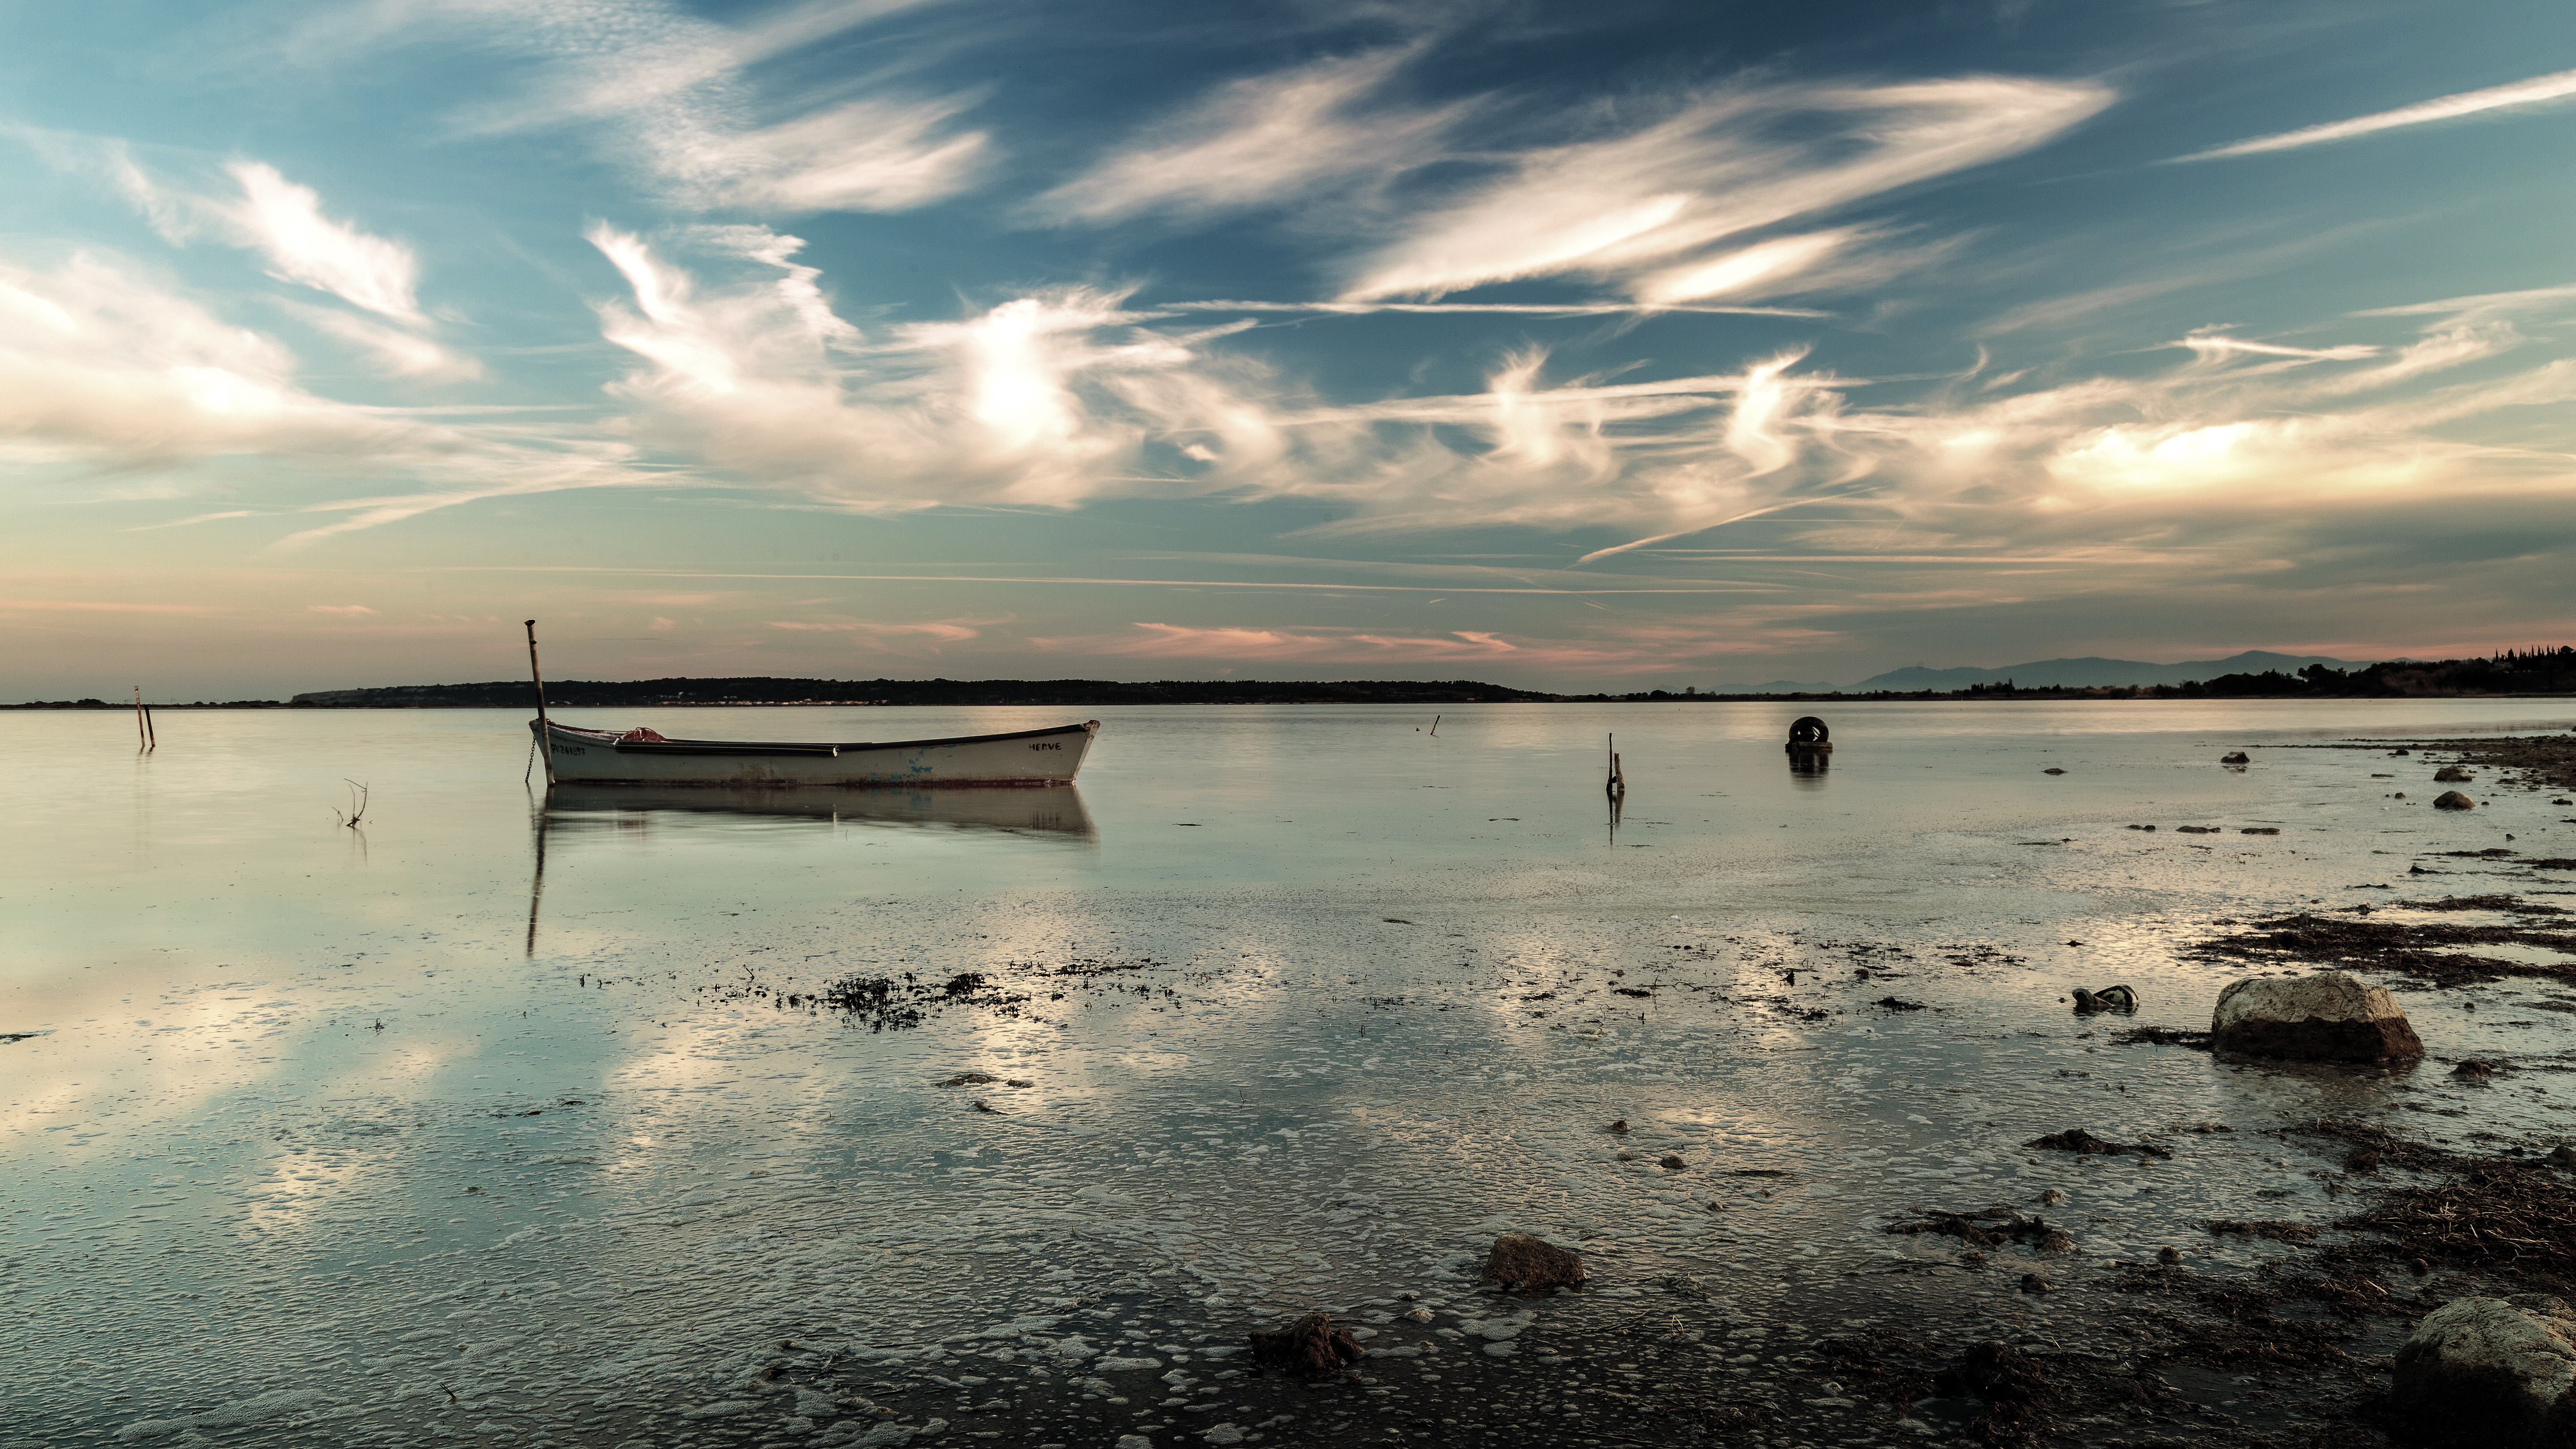
beach, sea, coast, water, nature, sand, ocean, horizon, cloud, sky, sunrise, sunset, sunlight, morning, shore, wave, lake, dawn, dusk, france, evening, reflection, seascape, bay, body of water, clouds, nuages, paysage, ciel, wallpaper, reflet, longexposure, etang, waterscape, le, soir, barque, canoneos5dmarkiii, aude, longuepose, lapalme, meteorological phenomenon, wind wave